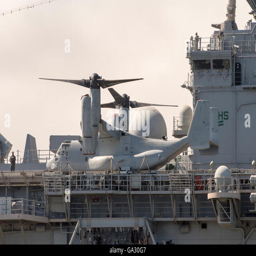
aircraft model lashed to the deck wasp